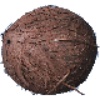
Label: cocos